The Wright Way

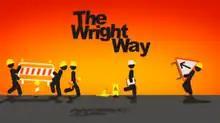

The Wright Way is a British television sitcom written by Ben Elton which aired on BBC One from 23 April to 28 May 2013. It concerns a health and safety manager, his staff and his family. Widely panned by critics, it was cancelled after one series.